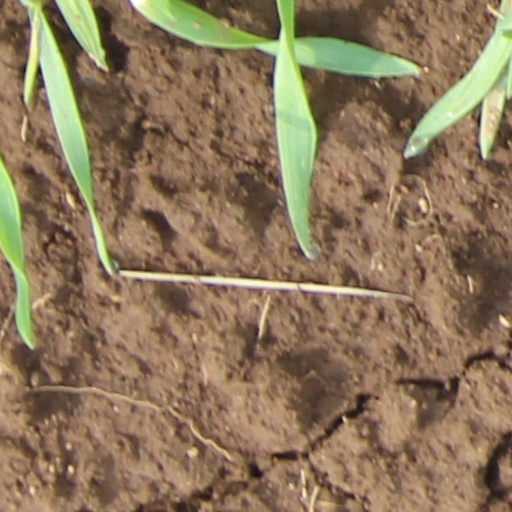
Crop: wheat